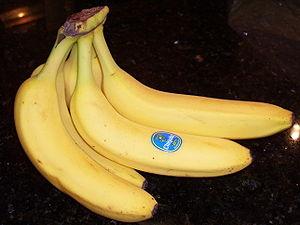
Une étiquette est un morceau de matière sur lequel des informations concernant l'objet auquel il est attaché sont écrites, telles que la marque, le prix, un code barre, des indications de lavage.